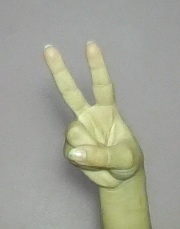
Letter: taa